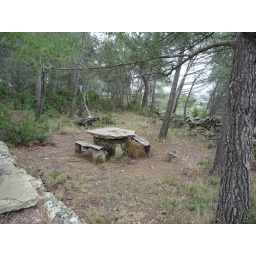
I found this today while walking on an old road up in the hills above the village